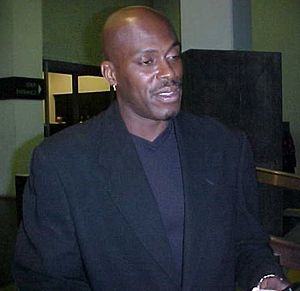
Lexington Steele
Lexington Steele er en afro-amerikansk pornostjerne. Berømmelsen må for en stor del tilskrives hans enorme lem, som skulle være ca. 25 cm i erigeret tilstand. Han har bl.a. indspillet film med: Kylie Ireland, Monica Sweethart og Sylvia Saint.